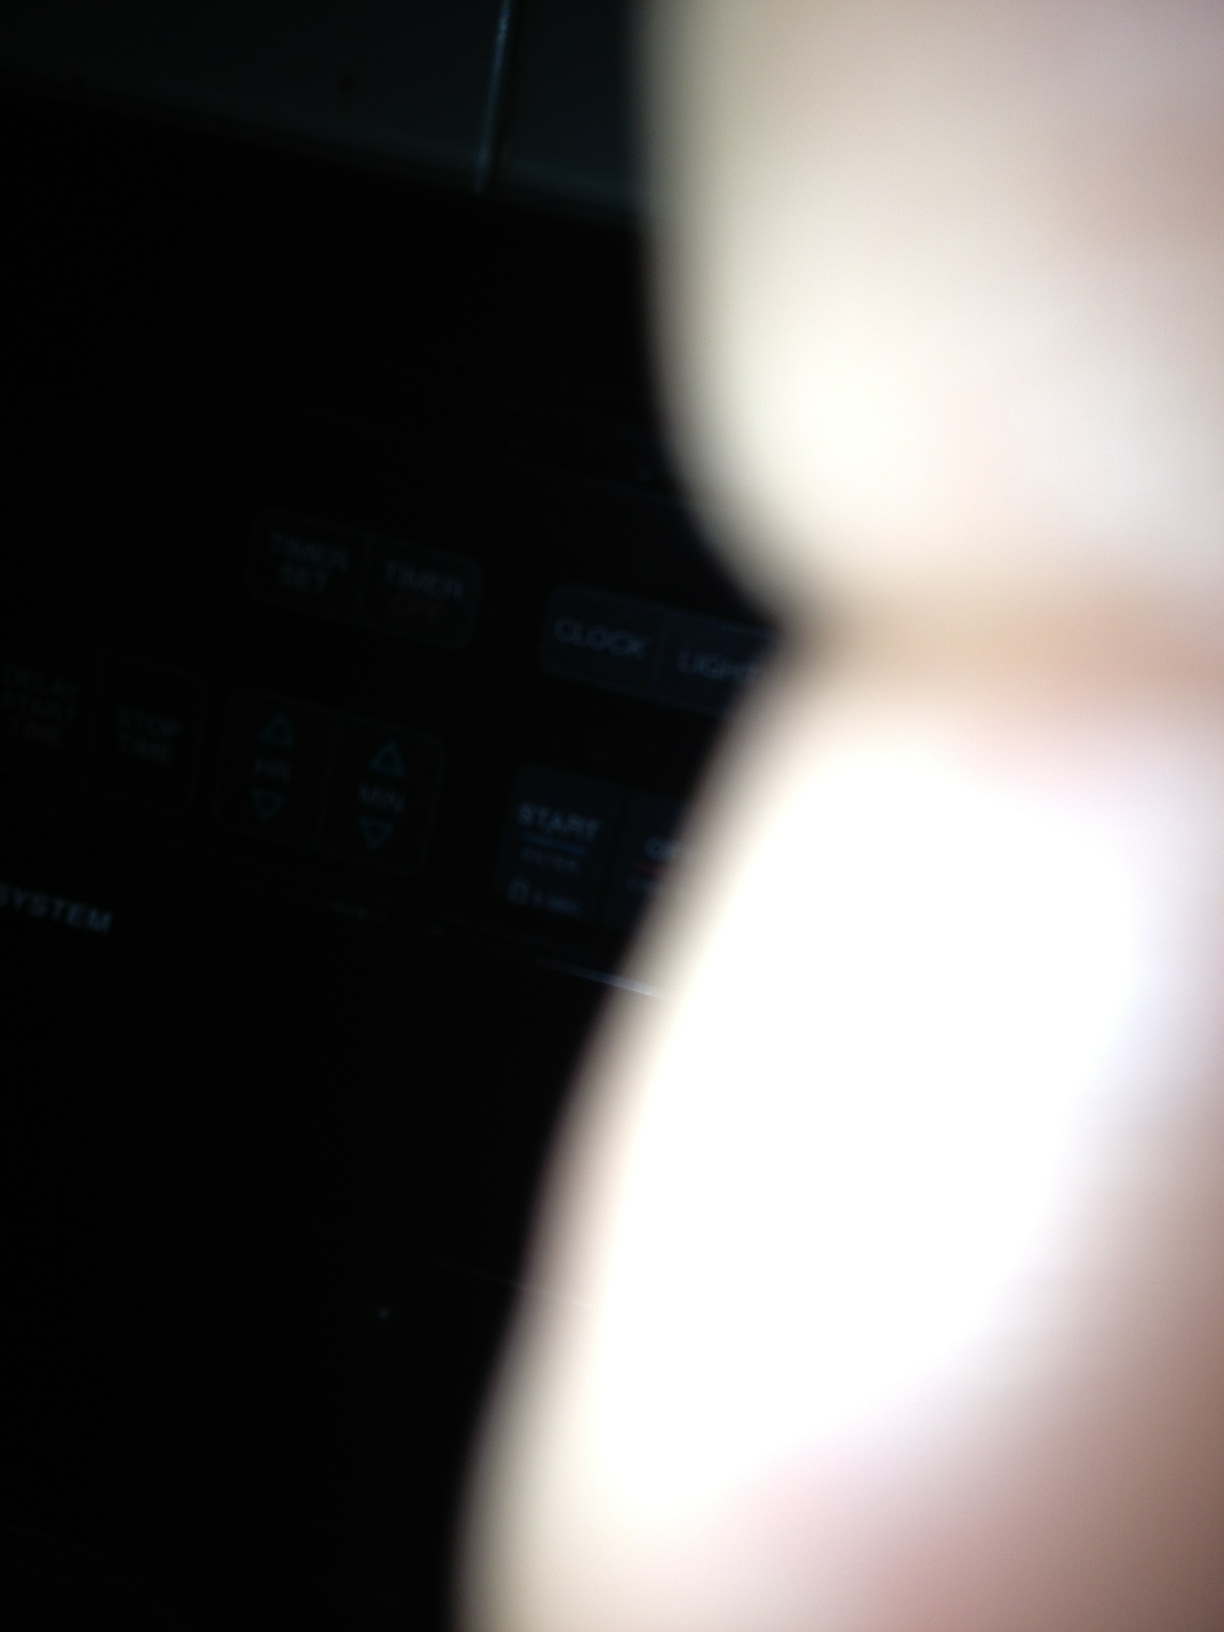Question: What side will turn off the oven?  Is it the left side or the right side to turn off oven?
Answer: unanswerable